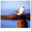
Label: bird